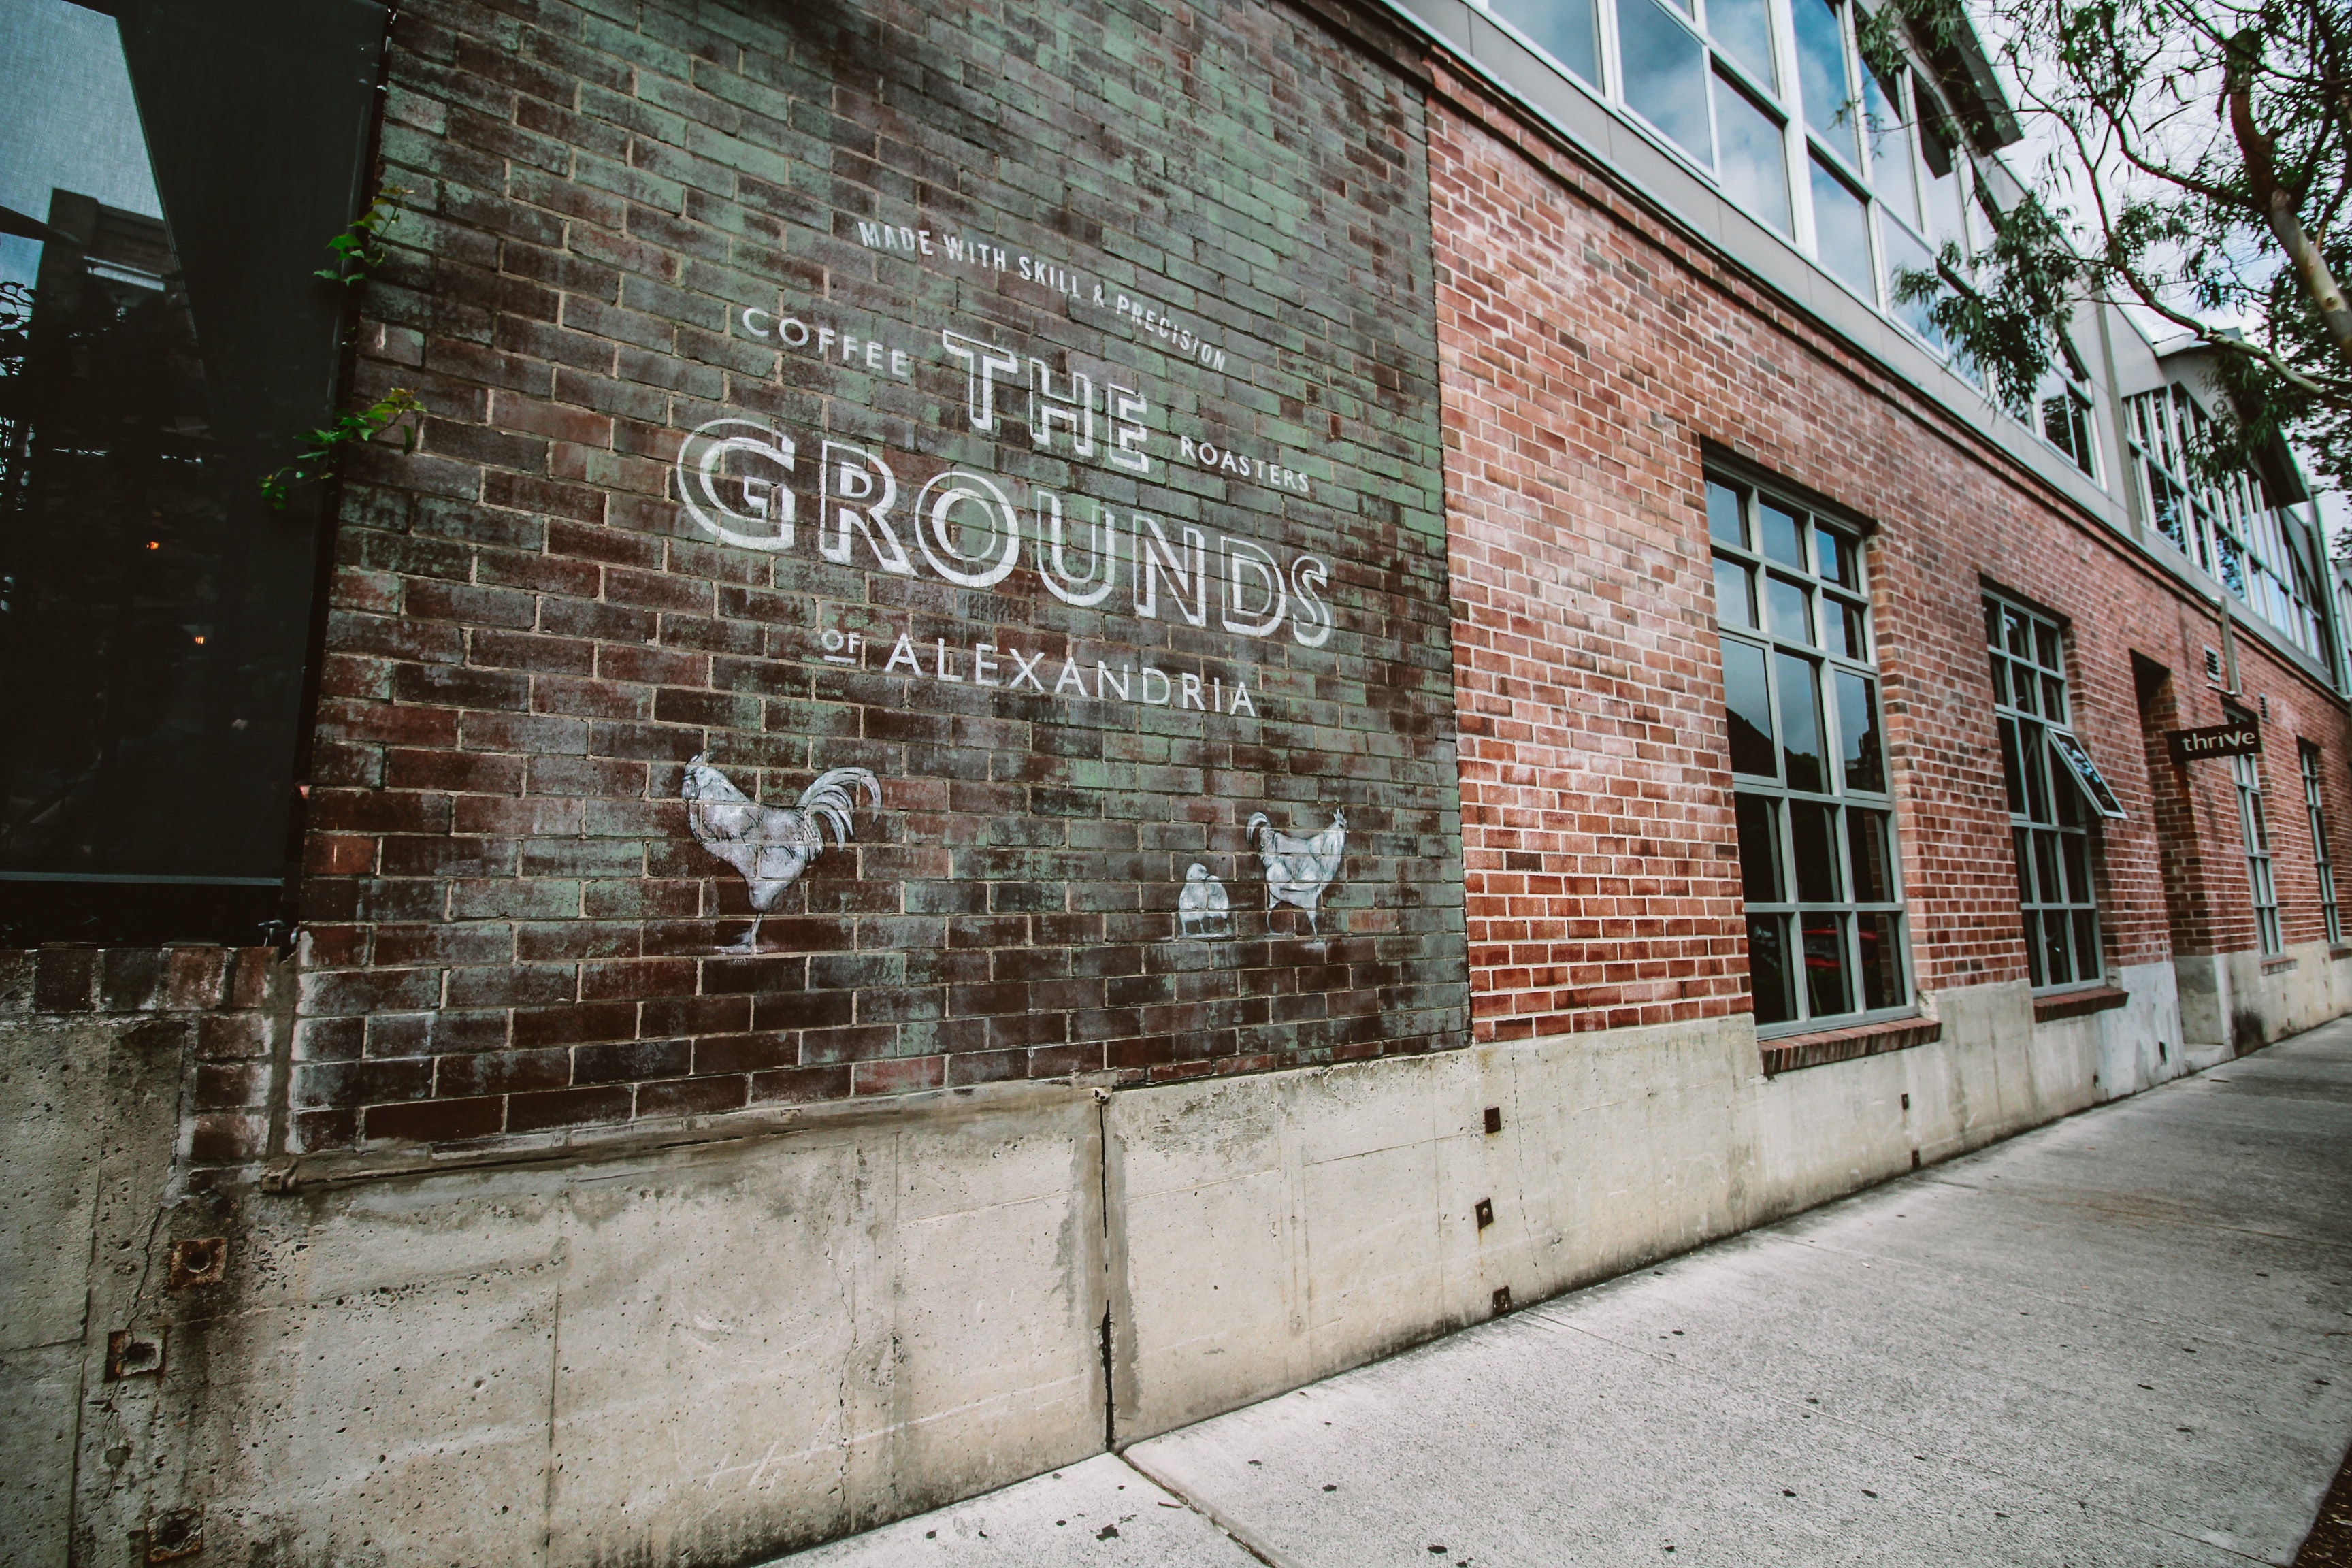
wall, brickwork, brick, architecture, urban area, building, font, tree, facade, street, art, mural, house, road, city, metal, advertising